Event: Nepal Earthquake
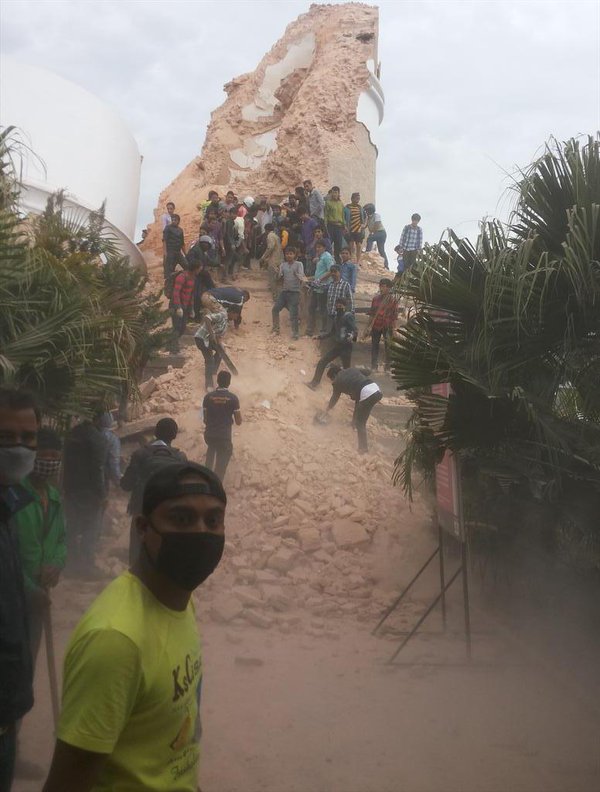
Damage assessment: damage